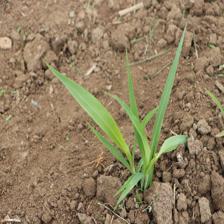
Label: Sorghum